Philip Mudd

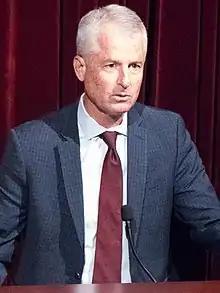
Mudd in 2019

John Philip Mudd (born December 11, 1961) is an American media commentator and former counterterrorism official in the Central Intelligence Agency (CIA) and Federal Bureau of Investigation (FBI).